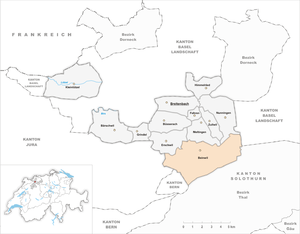
Beinwil est une commune suisse du canton de Soleure, située dans le district de Thierstein.